Michael Griffin (Irish priest)

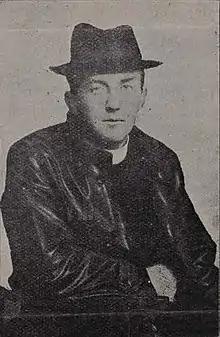

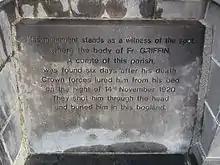
Father Griffin Memorial, Barna

Michael Griffin (18 September 1892 – 14 November 1920) was an Irish Catholic priest who was murdered during the Irish War of Independence.